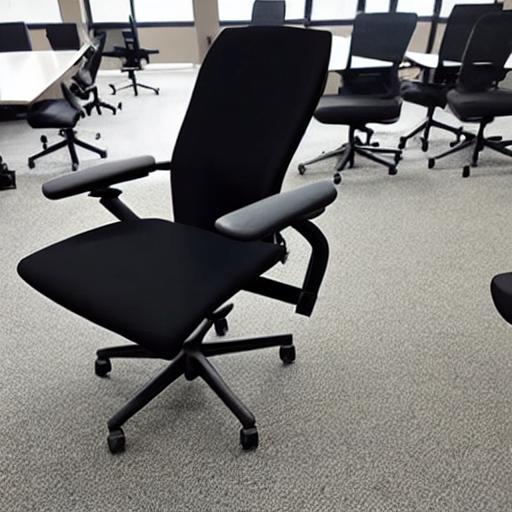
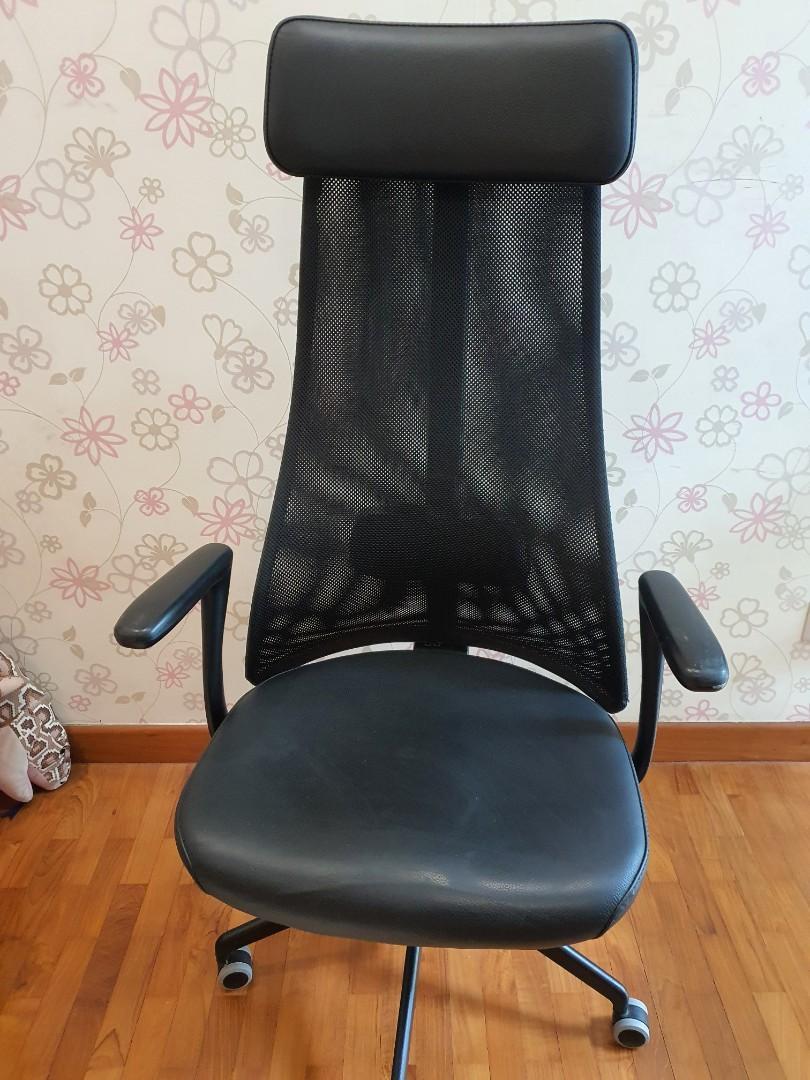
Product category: items_chair
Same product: no